Defender (association football)

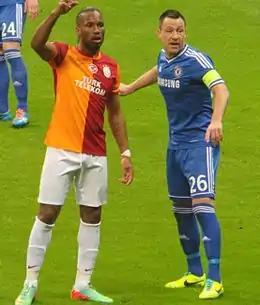

The centre-back (also known as a central defender or centre-half, as the modern role of the centre-back arose from the centre-half position) defends in the area directly in front of the goal and tries to prevent opposing players, particularly centre-forwards, from scoring. Centre-backs accomplish this by blocking shots, tackling, intercepting passes, contesting headers and marking forwards to discourage the opposing team from passing to them. Centre-backs are often tall and positioned for their ability to win duels in the air. In the modern game, most teams employ two or three centre-backs in front of the goalkeeper. The 4–2–3–1, 4–3–3, and 4–4–2 formations all use two centre-backs.